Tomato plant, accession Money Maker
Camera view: horizontal (90 deg, fisheye); turntable rotation: 240 degrees
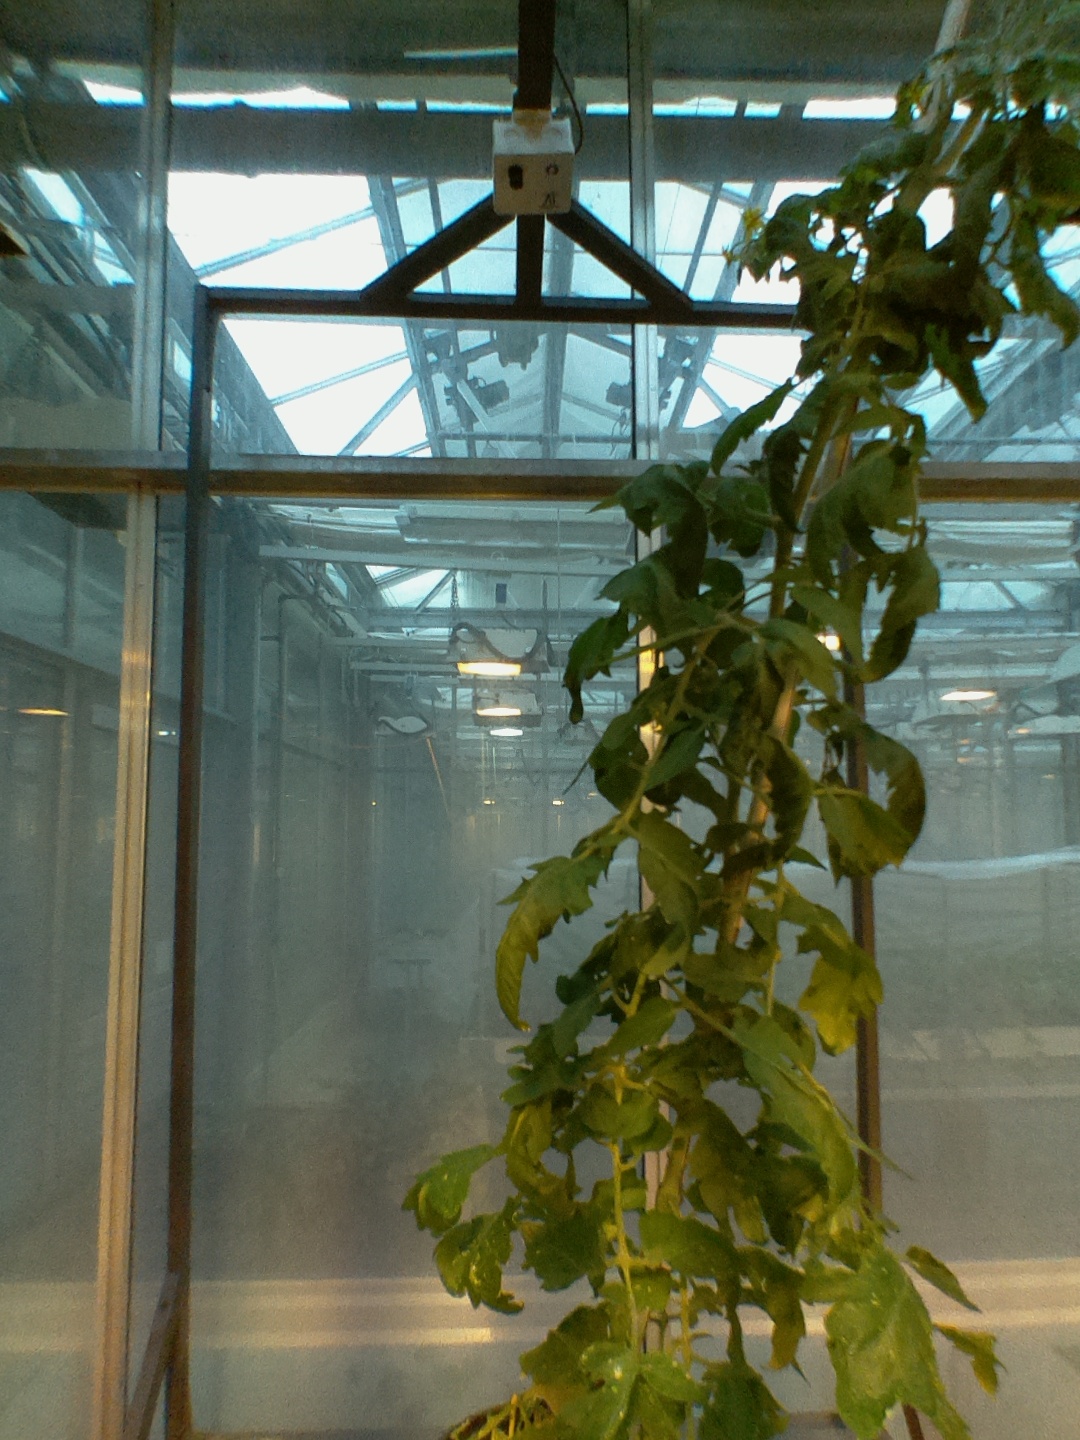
BBCH growth stage 70: Fruits at the main stem or branches visibles